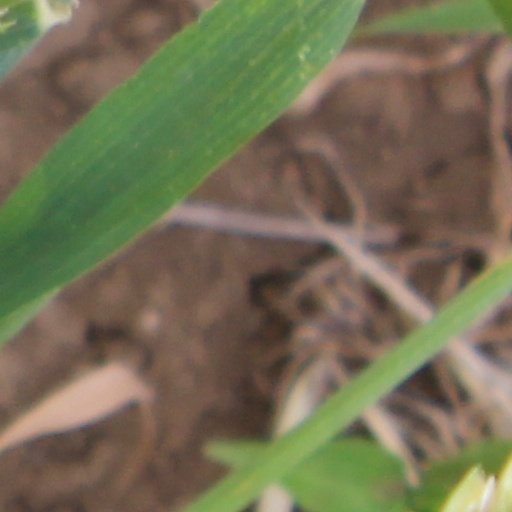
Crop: wheat